France–Russia relations

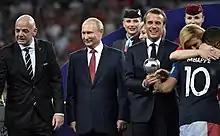
Vladimir Putin and Emmanuel Macron at the 2018 FIFA World Cup Final in Russia

Following the Crimean War, Napoleon III tried hard to reach a friendly entente with Russia, and succeeded in so doing with a secret treaty signed in March 1859. The treaty stated in article 1: "in case of war of Piedmont and France against Austria, the Emperor Alexander will, from the moment of the declaration of war, adopt a political and military position most clearly demonstrating his benevolent neutrality towards France."